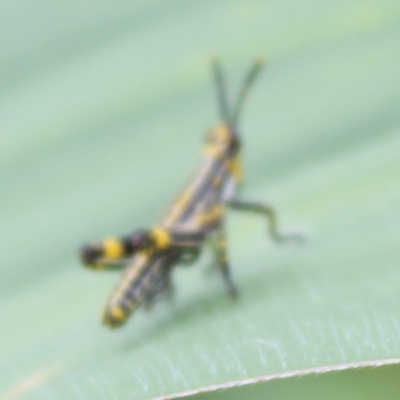
Crop: Maize
Condition: grasshoper